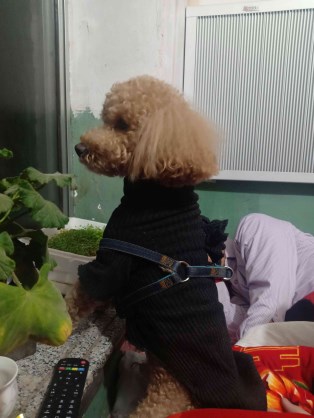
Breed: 7449-n000128-teddy